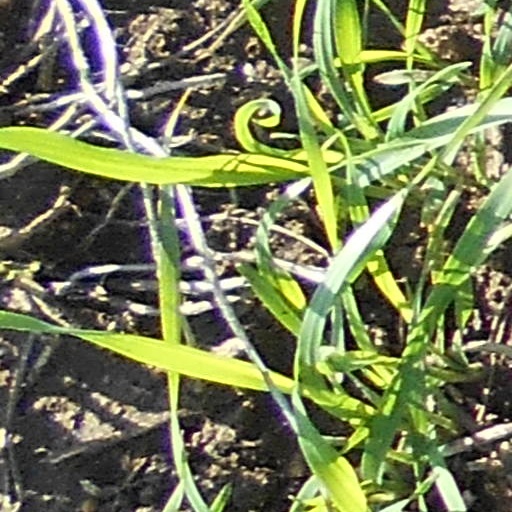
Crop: wheat